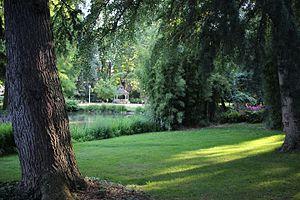
Cette page liste les différents parcs et jardins de la ville de Tours, en France, ou se trouvant à sa proximité. Soit plus de 110 espaces verts pour toute la métropole.
Tours est une ville de l'Ouest de la France, sur les rives de la Loire et du Cher, dans le département d'Indre-et-Loire, dont elle est le chef-lieu. La commune est le chef-lieu de la métropole Tours Val de Loire et constitutive, avec son intercommunalité, de l’une des 22 métropoles françaises officielles.
Le jardin des Prébendes d'Oé est un jardin public, situé au cœur de Tours, créé en 1872 par les frères Bühler. Placé entre la rue des Prébendes, la rue Roger Salengro, la rue Lakanal et la rue du Boisdenier, c'est un jardin à l'anglaise qui offre une belle diversité d'arbres et de fleurs, avec deux kiosques à musique et des statues d'écrivains tourangeaux comme Pierre de Ronsard celle de Jean-Baptiste Marie Meusnier de La Place puis Honorat de Bueil de Racan.